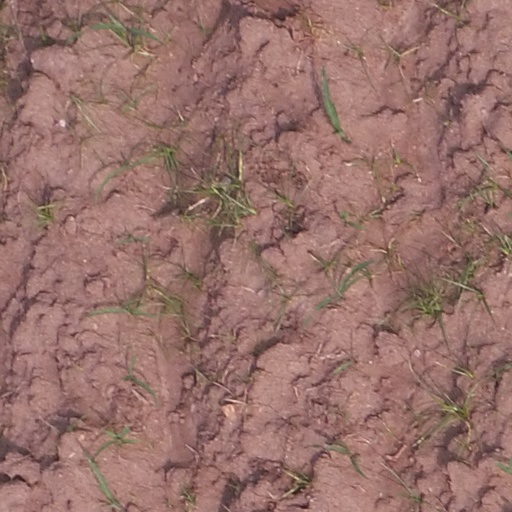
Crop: maize; corn